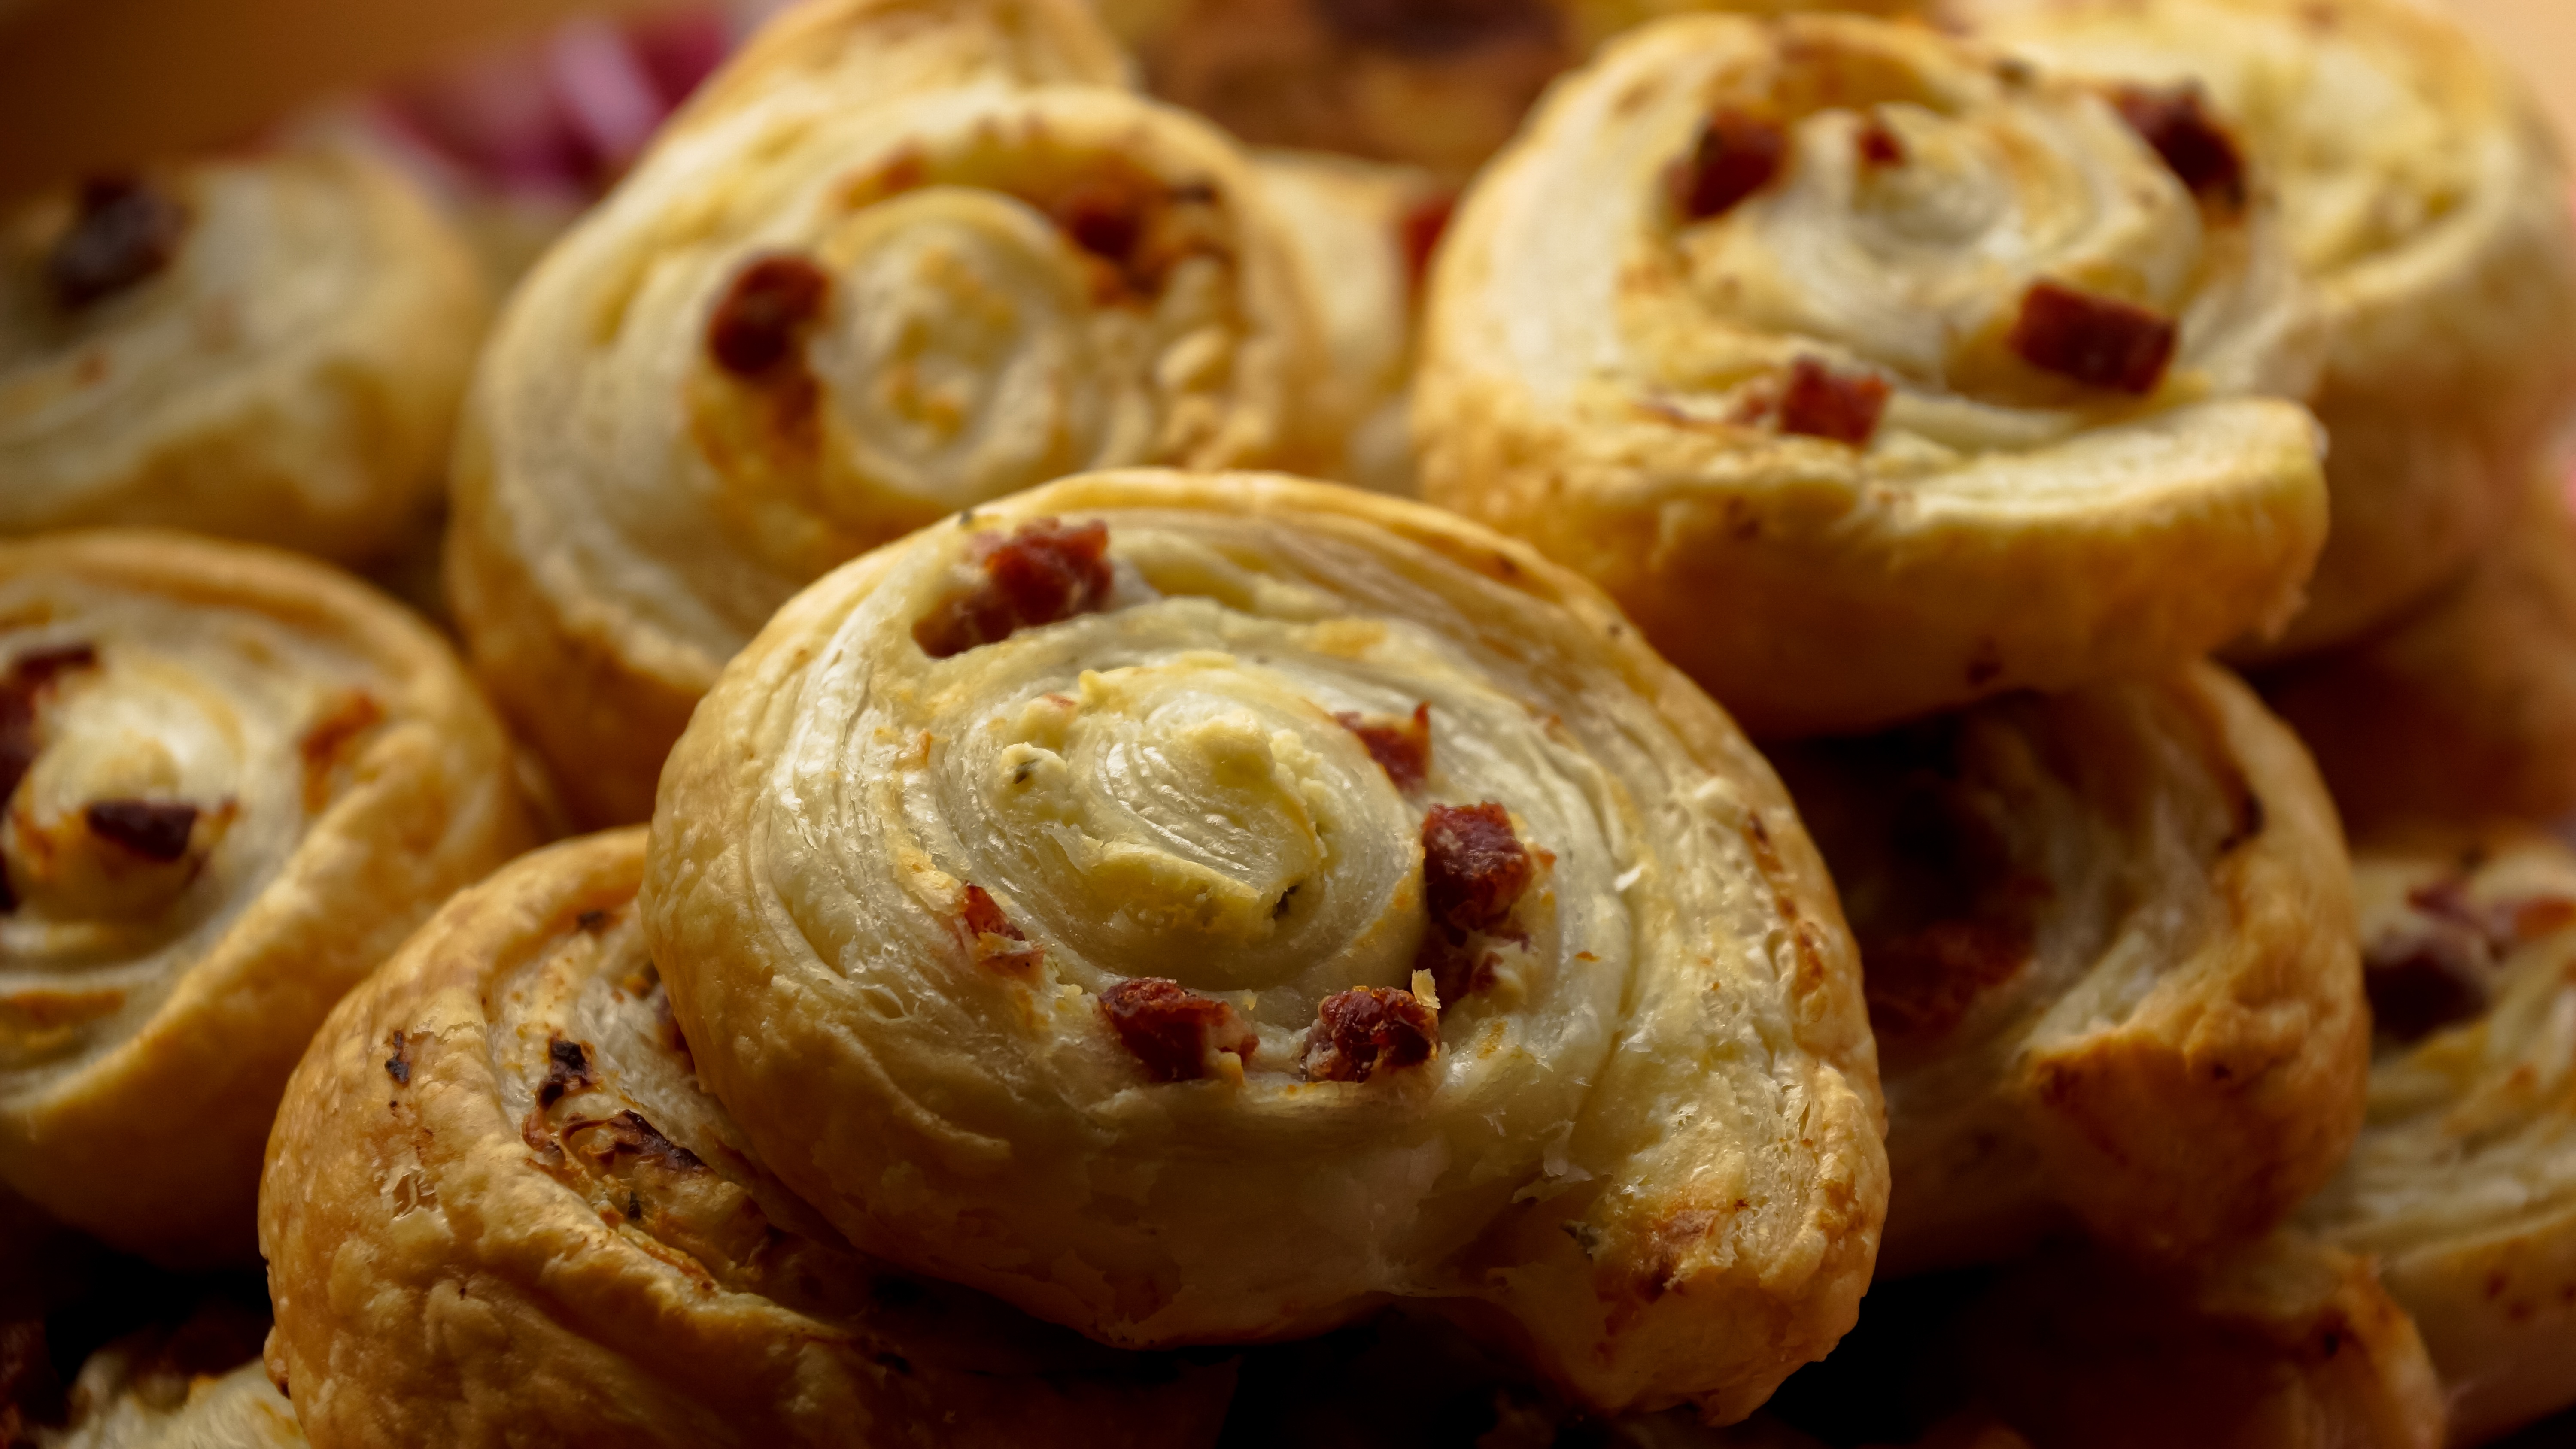
dish, meal, food, cooking, produce, baking, snack, dessert, meat, lunch, cuisine, homemade, pie, pastry, buffet, cheese, baked, bacon, dinner, roll, baked goods, appetizer, puff pastry, danish pastry